Rochesson

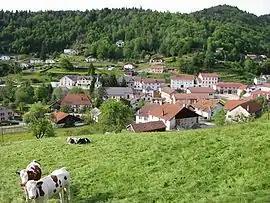
A general view of Rochesson

Rochesson is a commune in the Vosges department in Grand Est in northeastern France.